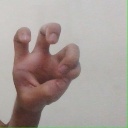
अक्षर: छ